Clarence Thomas

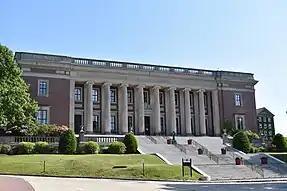
Dinand Library at the College of the Holy Cross, where Thomas studied as an undergraduate

Thomas became a vocal student activist as an undergraduate. He became acquainted with black separatism, the black Muslim Movement, the black power movement, and displayed a poster of Malcolm X in his dormitory room. When some black students were disproportionately punished for violations, he suggested a walkout in protest. The BSU adopted his idea and Thomas left campus along with 60 other black students. Some of the priests negotiated with the protesting black students, allowing them to reenter the school. When administrators granted amnesty to all protesters, Thomas returned to the college and later attended anti-war marches. In April 1970, he participated in the violent . He has credited his protests for his turn toward conservatism and subsequent disillusionment with leftist movements.